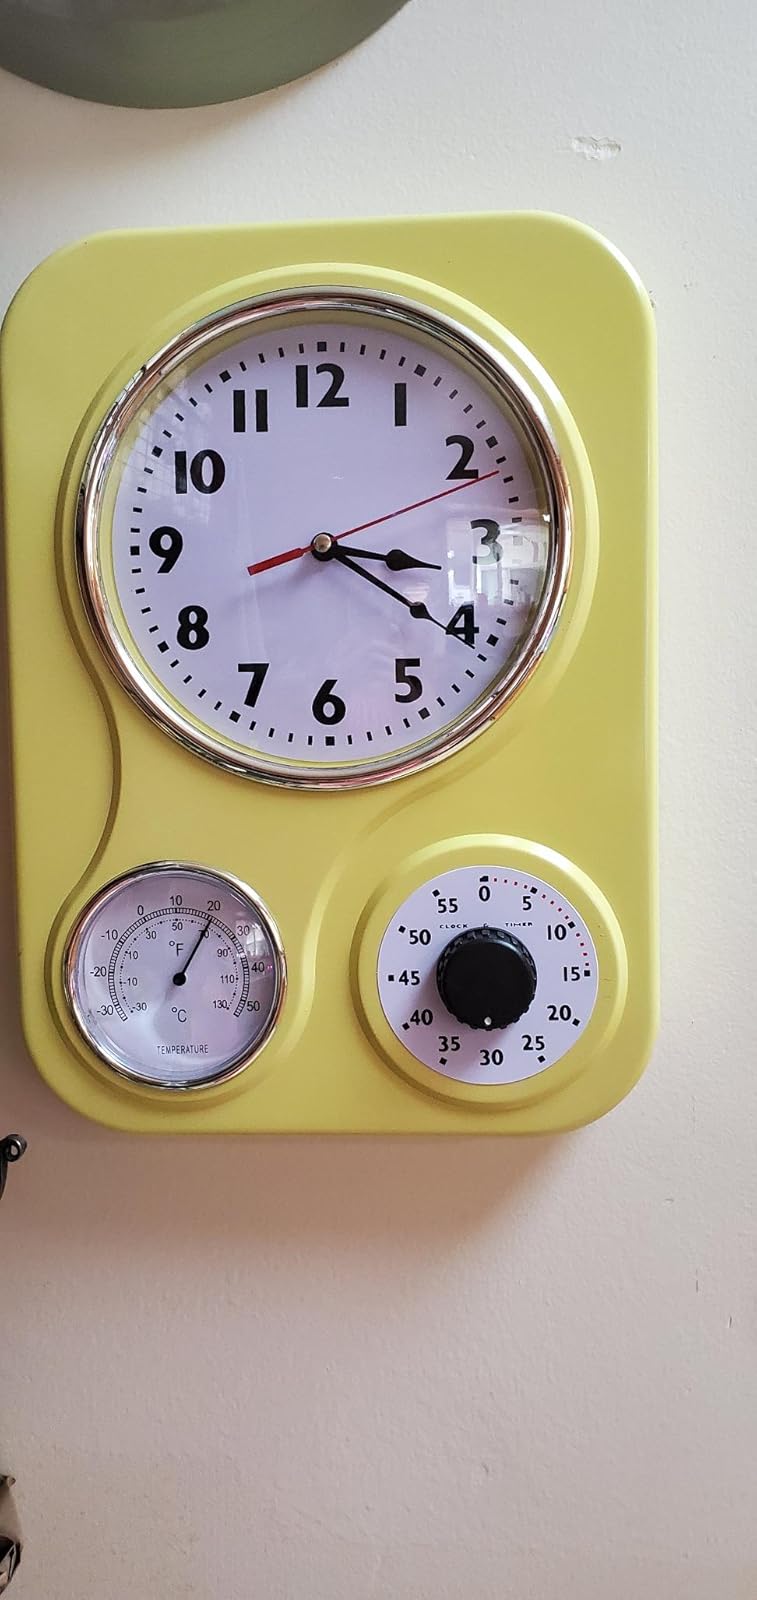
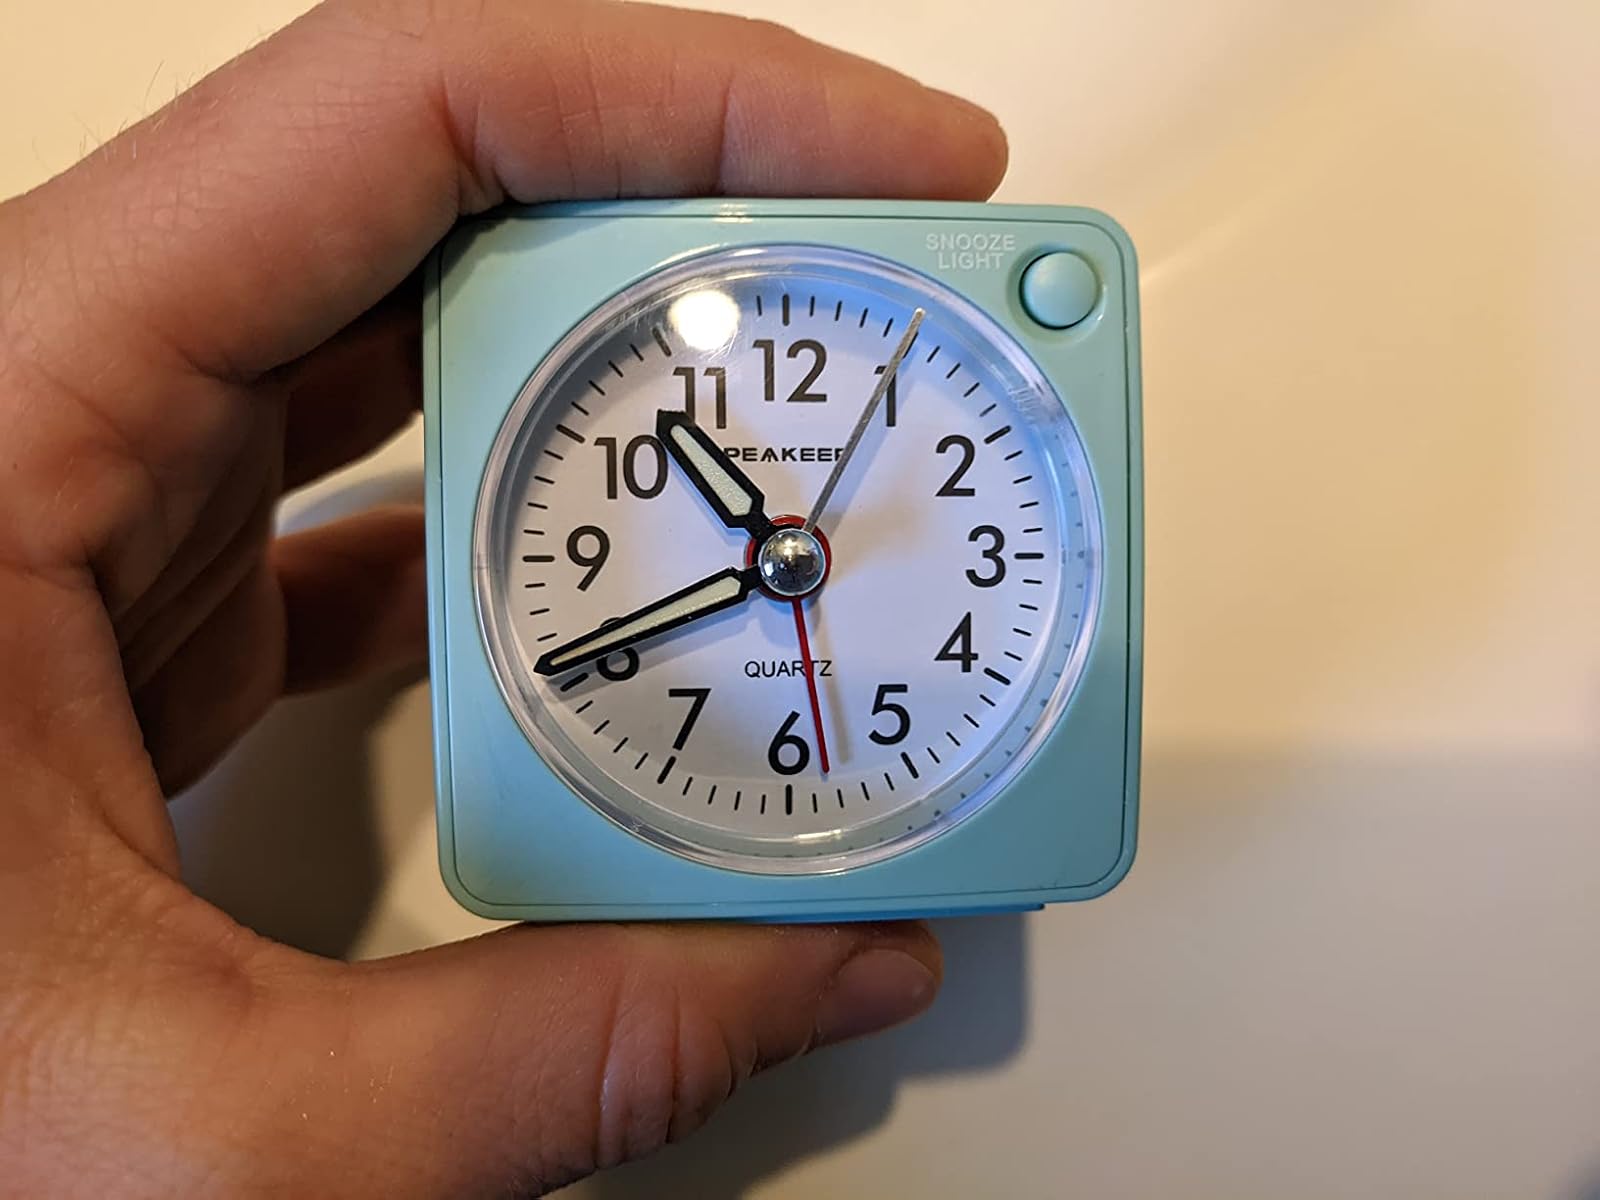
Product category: clock
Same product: no